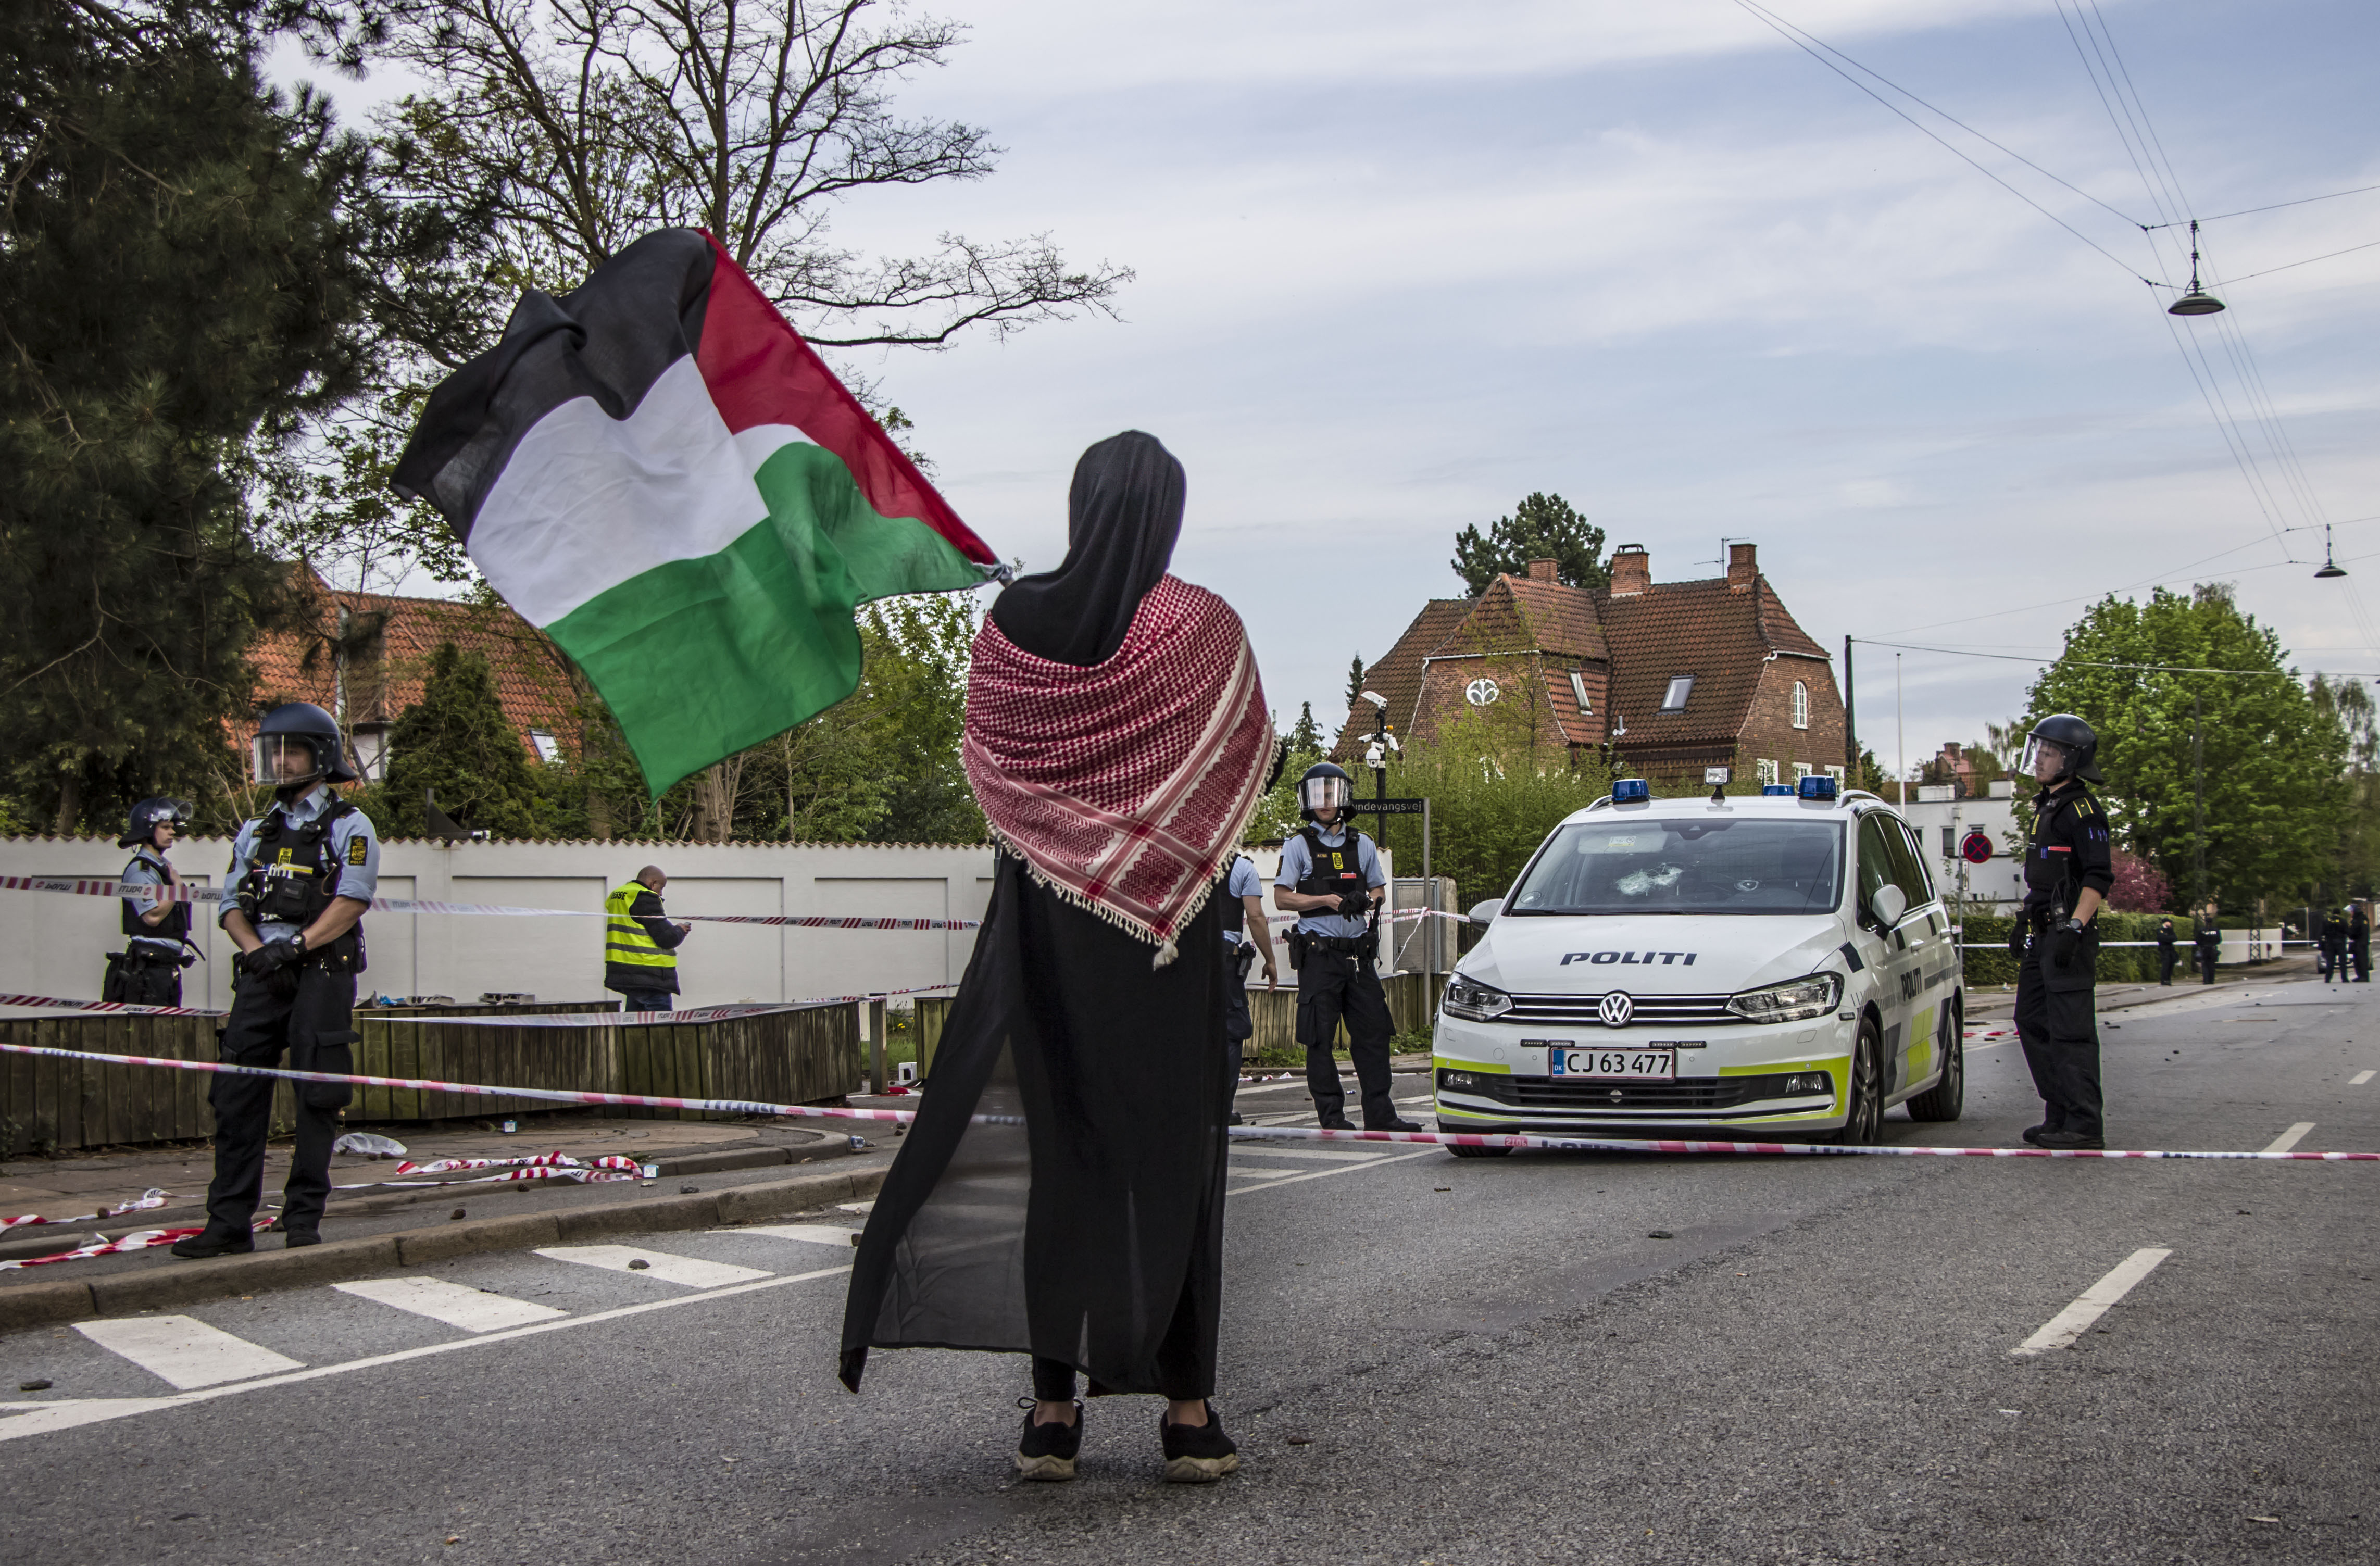
denmark, police, vehicle registration plate, sky, cloud, vehicle, car, motor vehicle, tire, asphalt, tree, road surface, flag, automotive design, street light, street fashion, road, automotive exterior, event, sidewalk, city, pedestrian, recreation, family car, parking, pole, mid size car, street, lane, luxury vehicle, walking, compact car, traffic, public event, compact mpv, tourism, pedestrian crossing, hatchback, city car, full size car, minivan, transport, sports sedan, eyewear